Karl Leopold von Möller

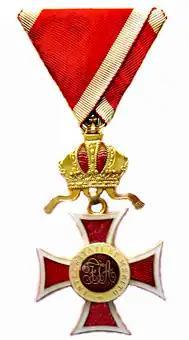
"Austrian Imperial Order of Leopold"

Karl-Möller-Straße in Königsbach-Stein, Germany is named after him.